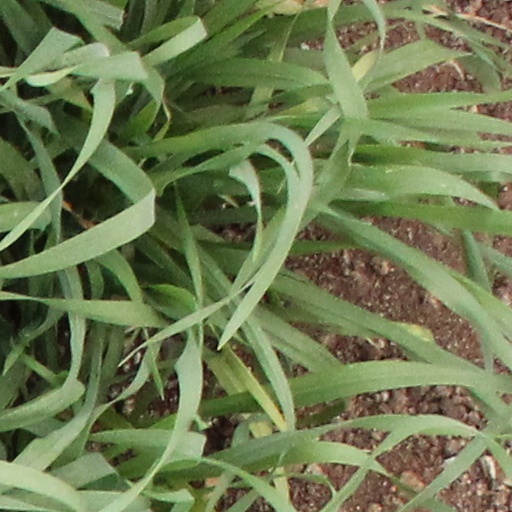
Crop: wheat